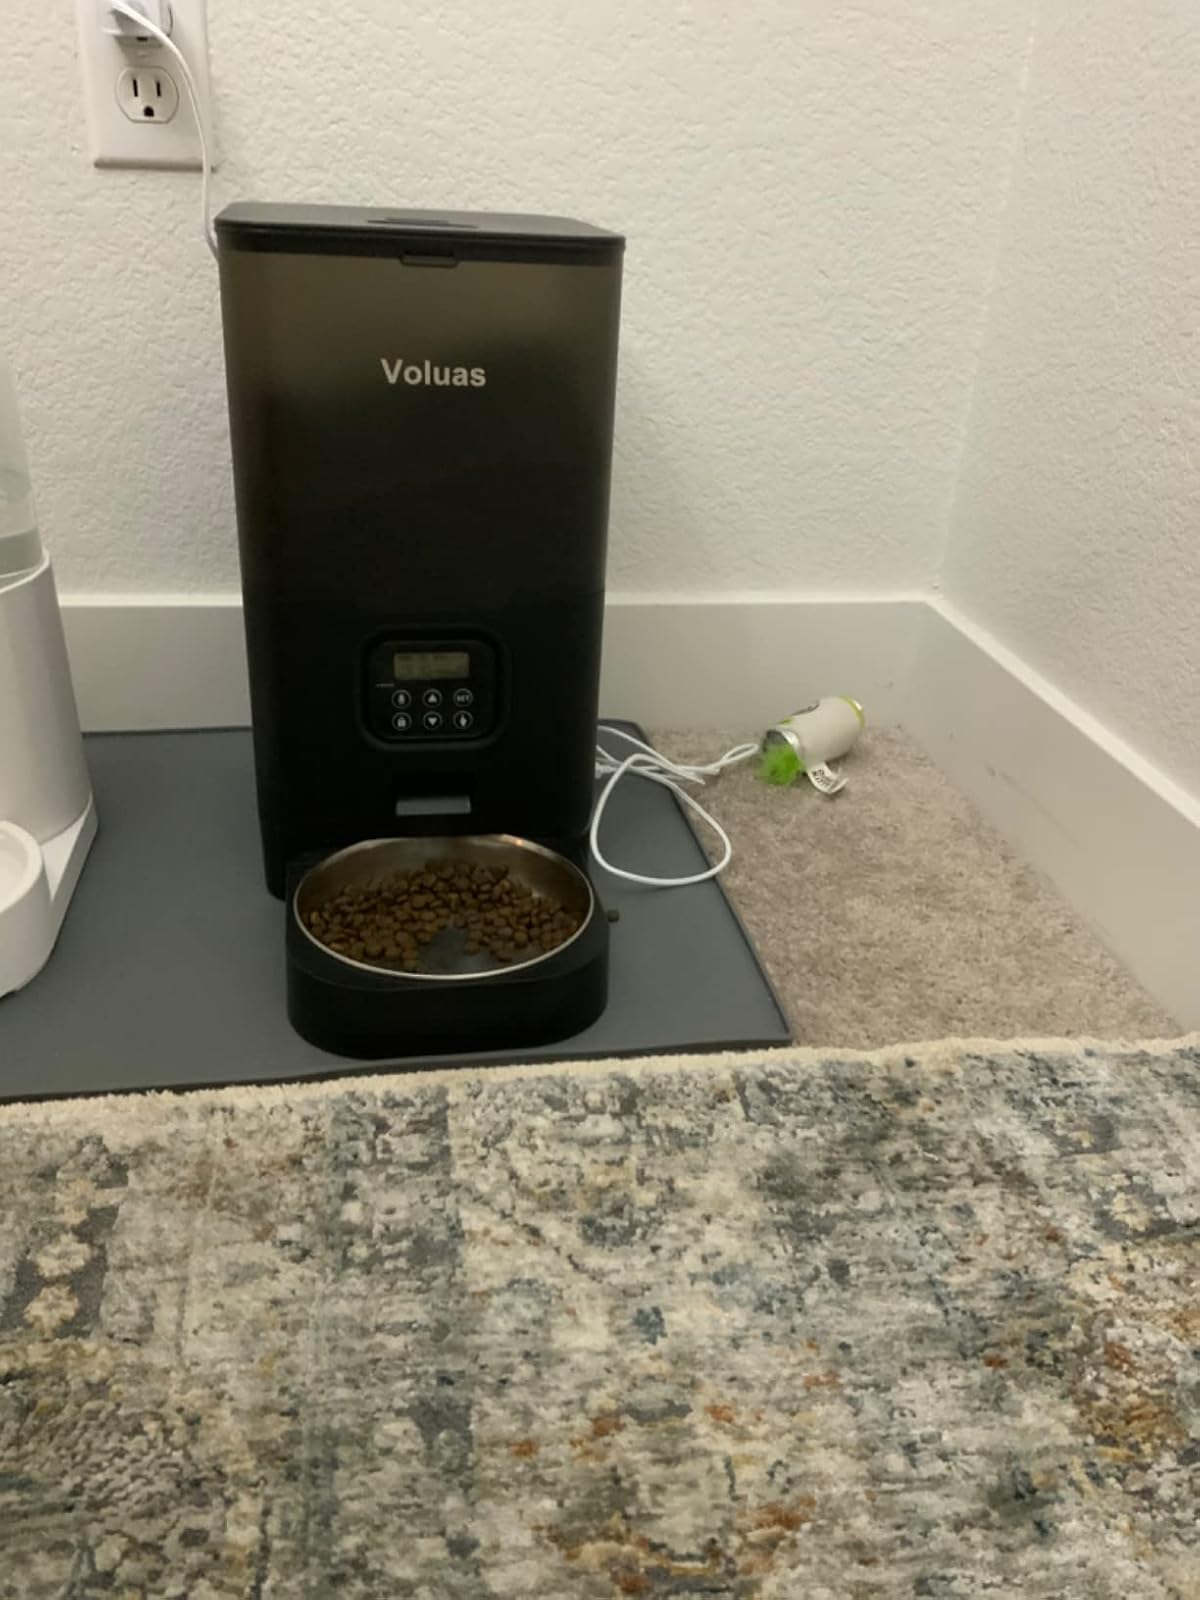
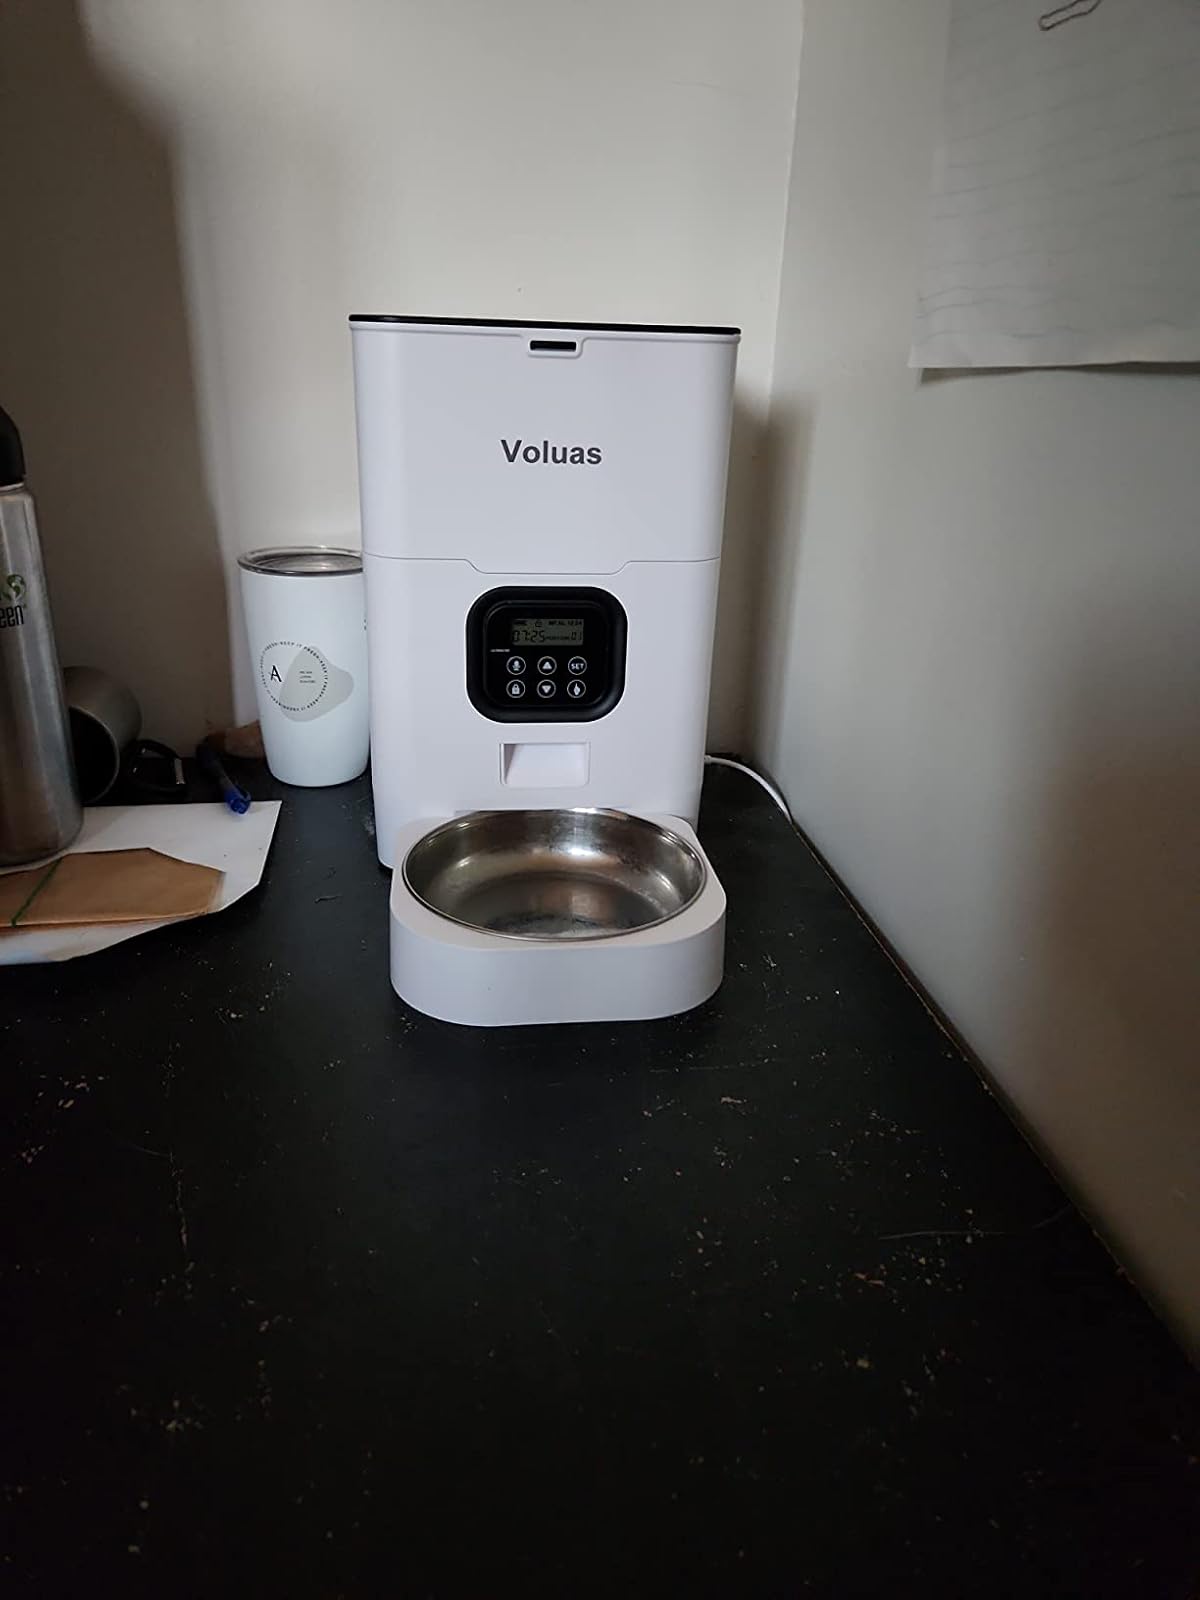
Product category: items_feeder
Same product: no